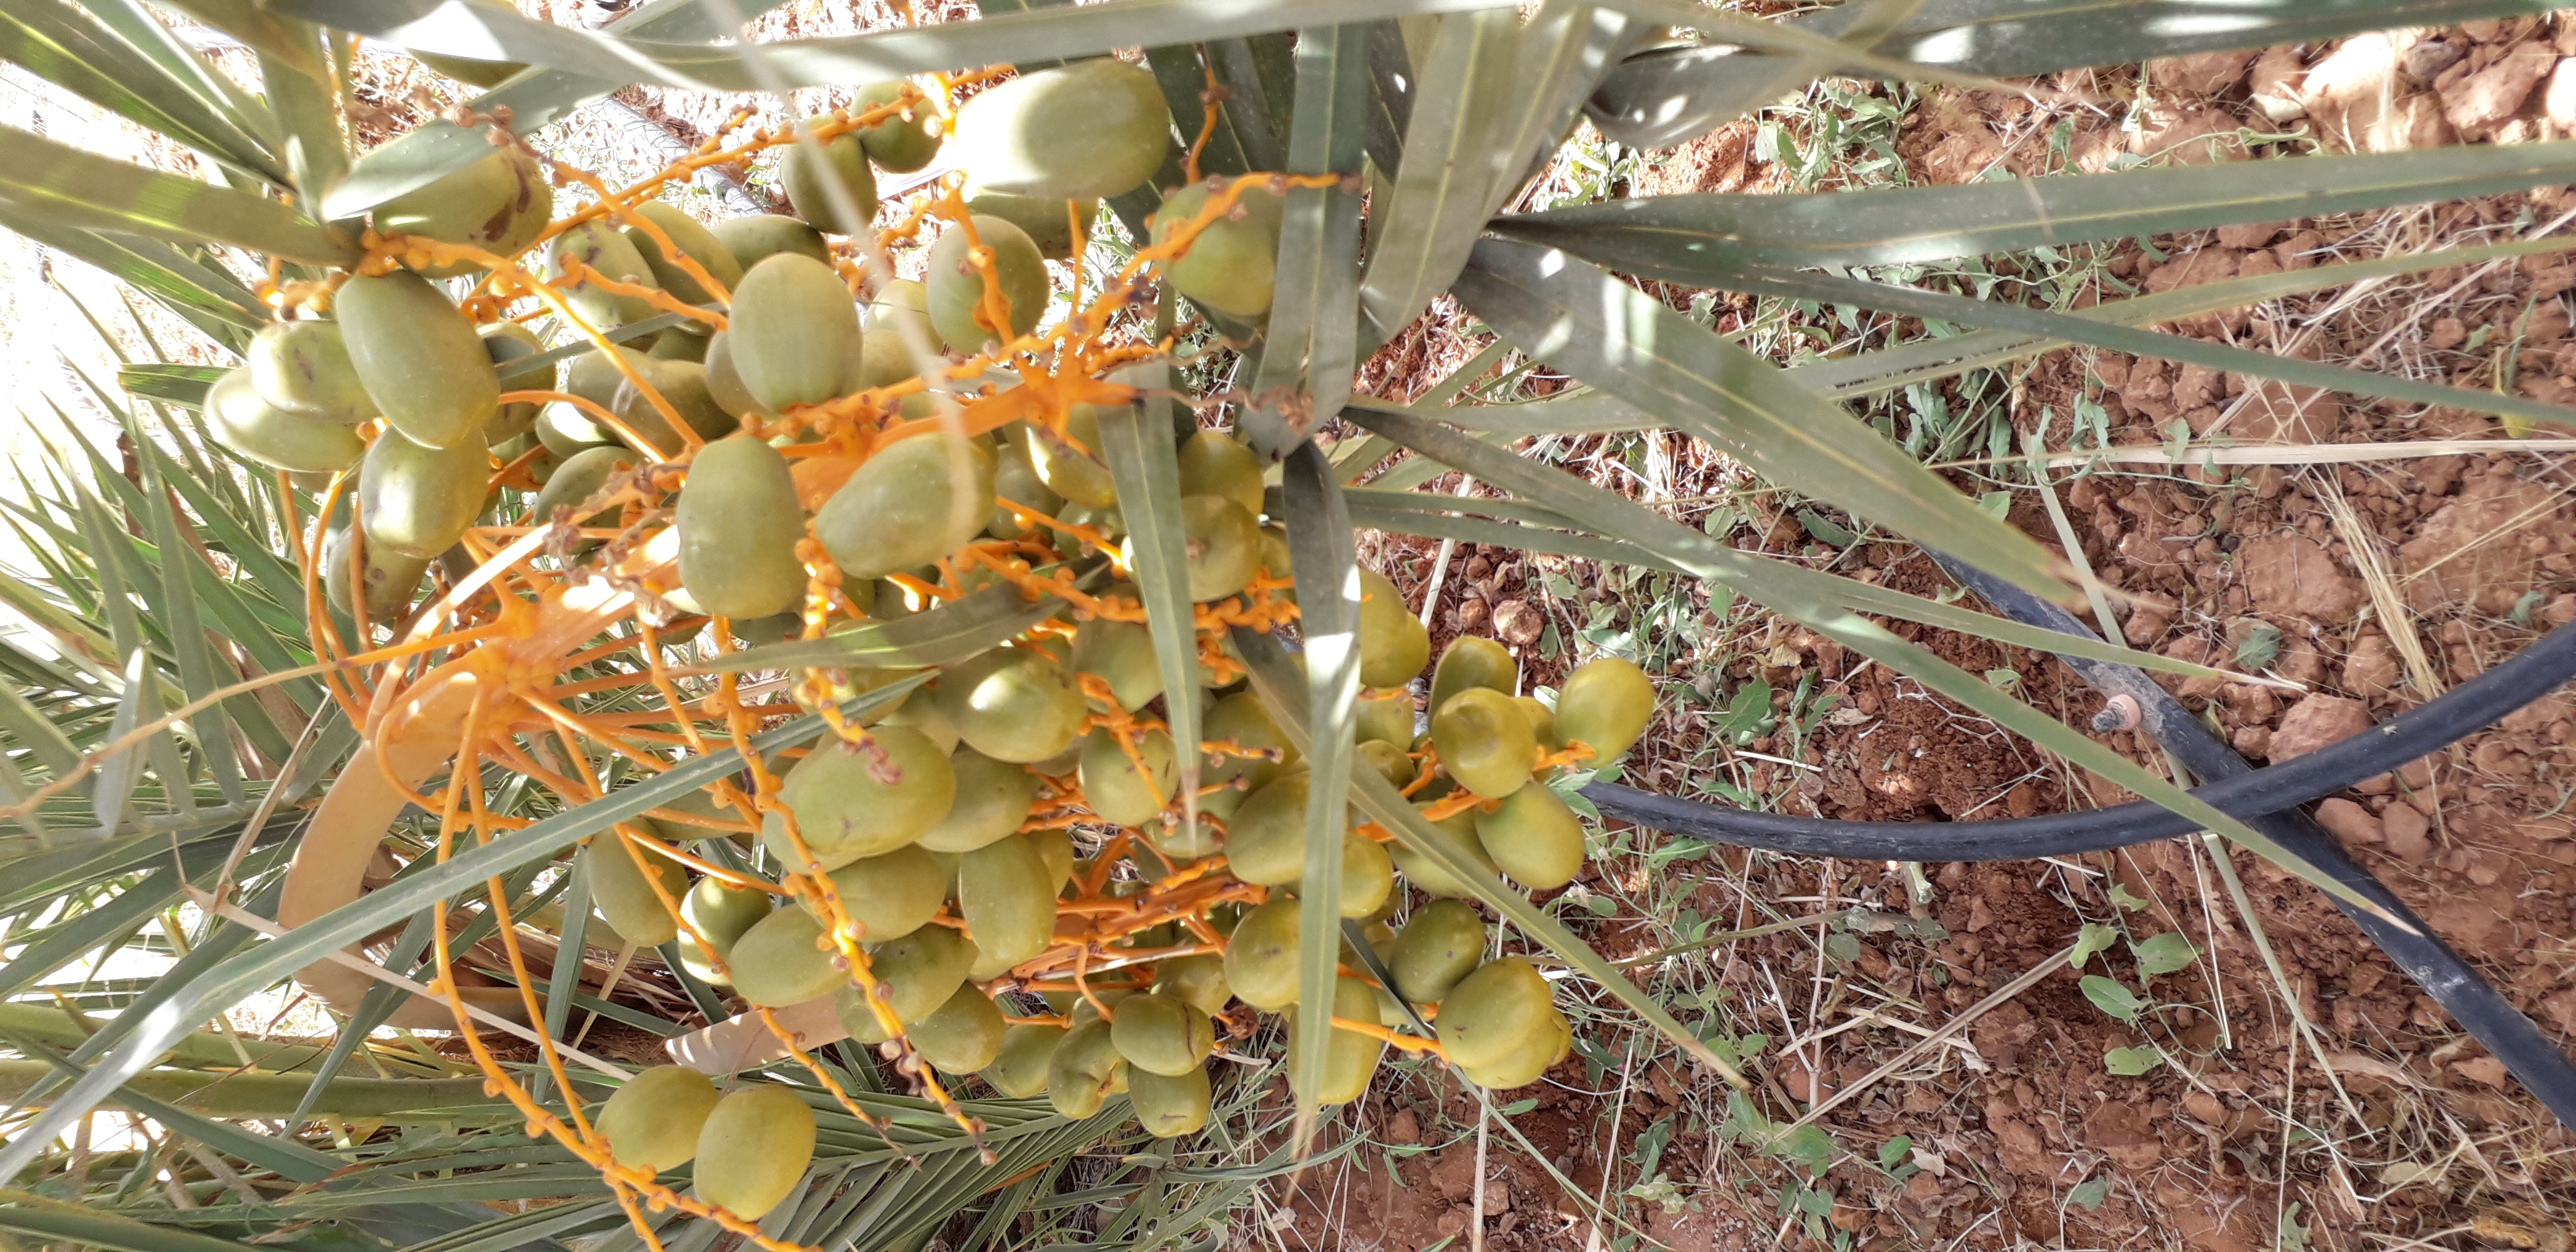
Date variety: Boufagous